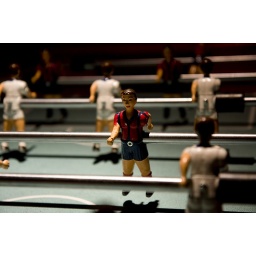
The foos ball table at D-22 in Beijing, April 2009